Will Hutchins

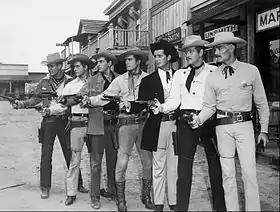
Publicity still with 1959 Warner Bros. series leads Will Hutchins ("Sugarfoot"), Peter Brown ("Lawman"), Jack Kelly ("Maverick"), Ty Hardin ("Bronco"), James Garner ("Maverick"), Wayde Preston "(Colt .45"), and John Russell ("Lawman")

Marshall Lowell Hutchason (May 5, 1930 – April 21, 2025), known professionally as Will Hutchins, was an American actor most noted for playing the lead role of the young lawyer Tom Brewster, in the Western television series "Sugarfoot", which aired on ABC from 1957 to 1961 for 69 episodes.